Thomas Phaer

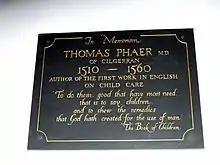
Memorial to Thomas Phaer of Cilgerran at the Church of St Llawddog, Cilgerran

It is thought that Phaer was born in Norwich. His father, also Thomas, was of Flemish descent. Phaer was educated at Oxford University. He studied law at Lincoln's Inn, and became Solicitor in the Court of the Welsh Marches; on his appointment he settled at the Welsh town of Cilgerran near Cardigan, where he lived until he died.